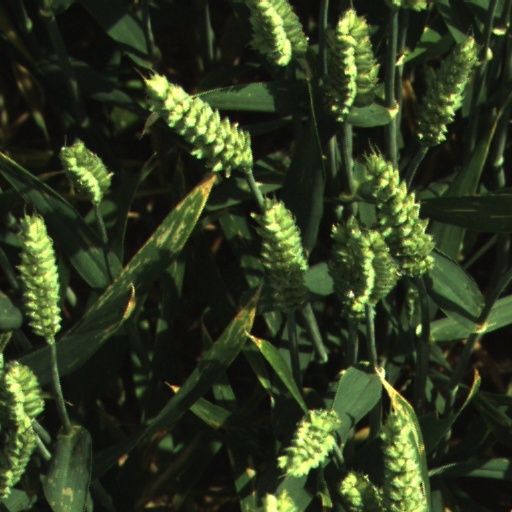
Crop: wheat